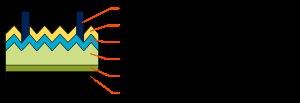
Une cellule photovoltaïque, ou cellule solaire, est un composant électronique qui, exposé à la lumière, produit de l’électricité grâce à l’effet photovoltaïque. La puissance obtenue est proportionnelle à la puissance lumineuse incidente et dépend du rendement de la cellule. Celle-ci délivre une tension continue et un courant la traverse dès qu'elle est connectée à une charge électrique.